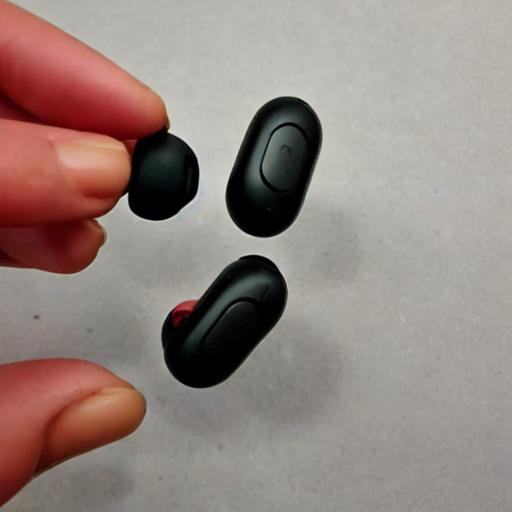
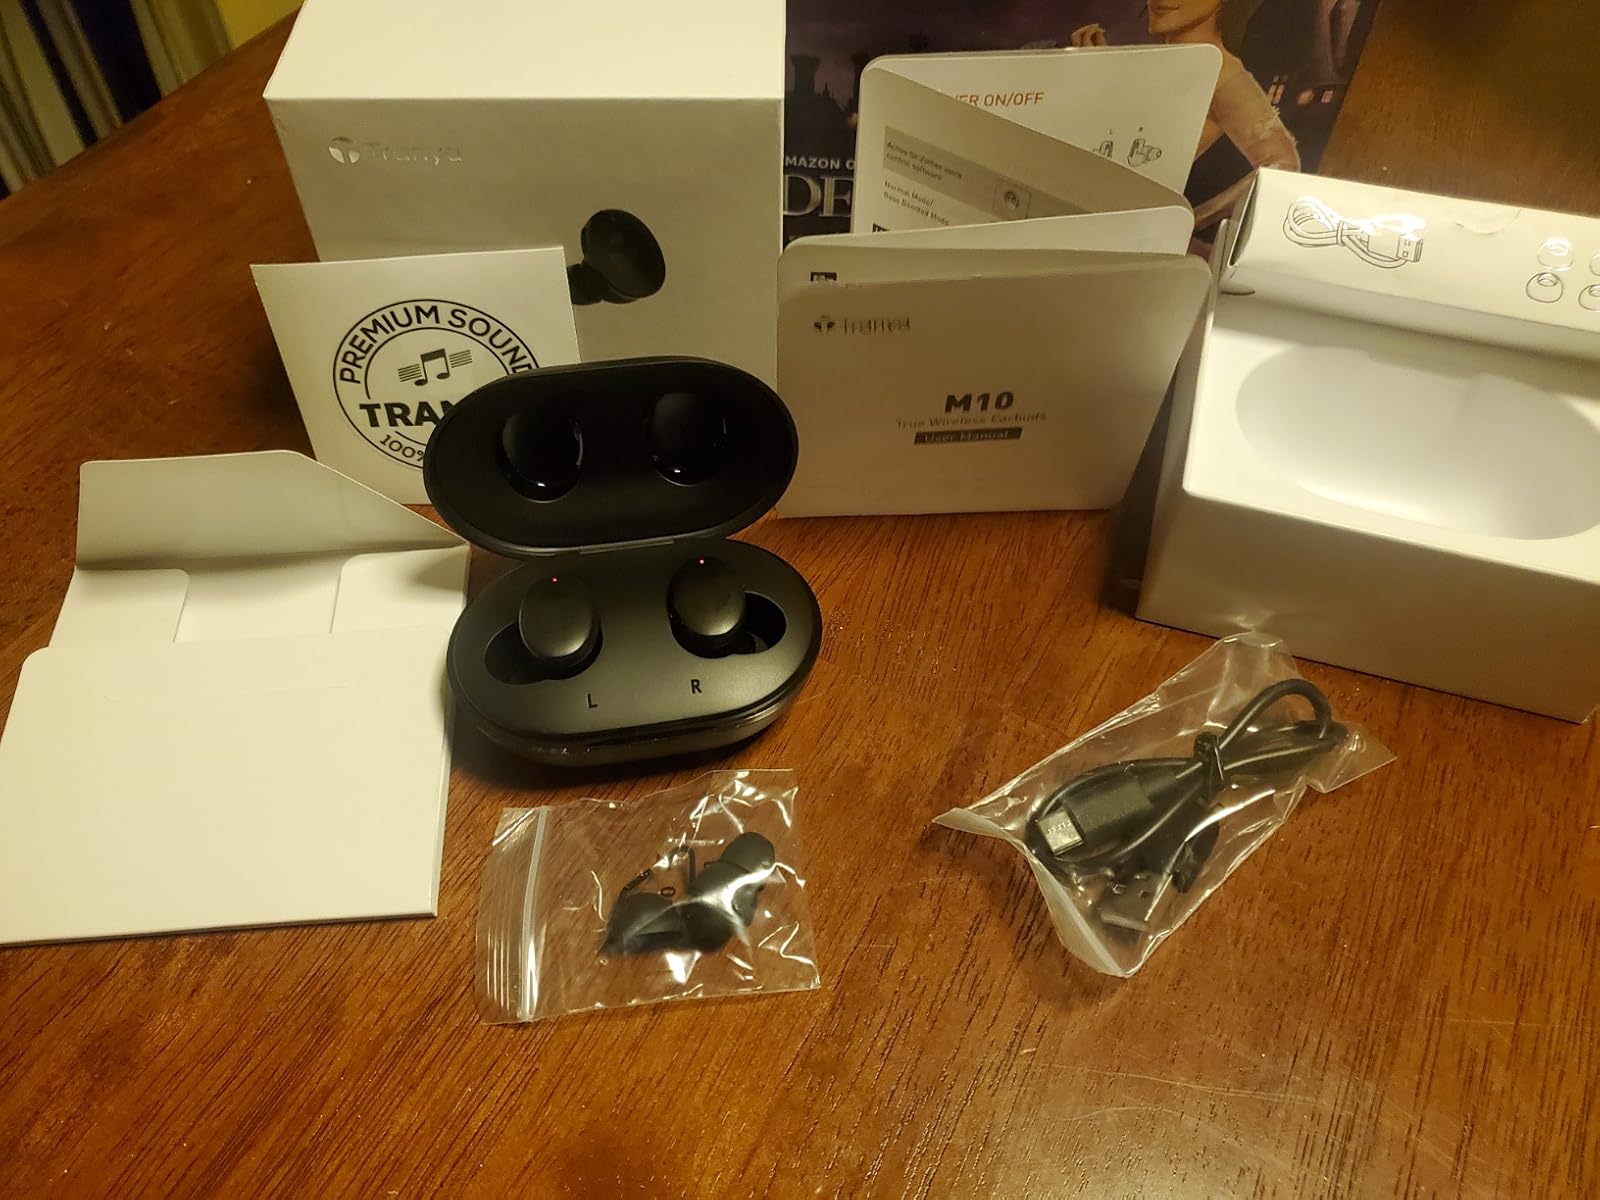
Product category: earbuds
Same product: no